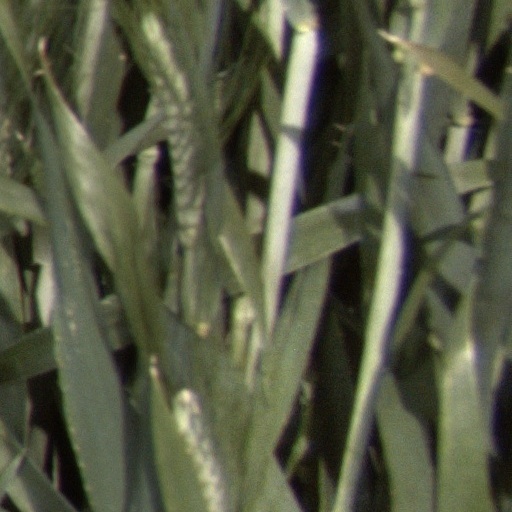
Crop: wheat